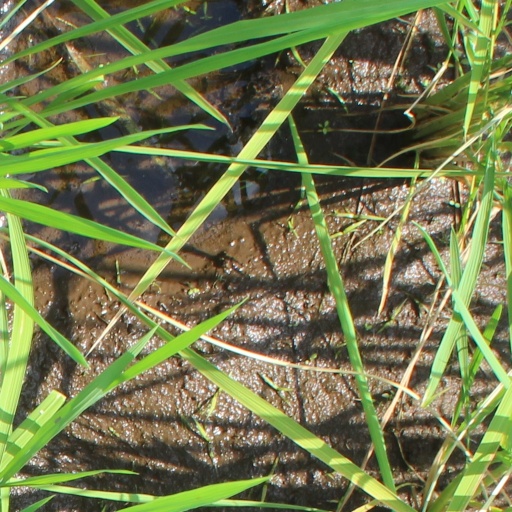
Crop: rice